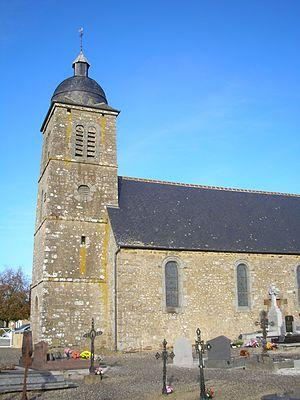
Sainte-Marie-la-Robert (Normandie, France). L'église Sainte-Marie.
Sainte-Marie-la-Robert est une commune française, située dans le département de l'Orne en région Normandie, peuplée de 85 habitants.